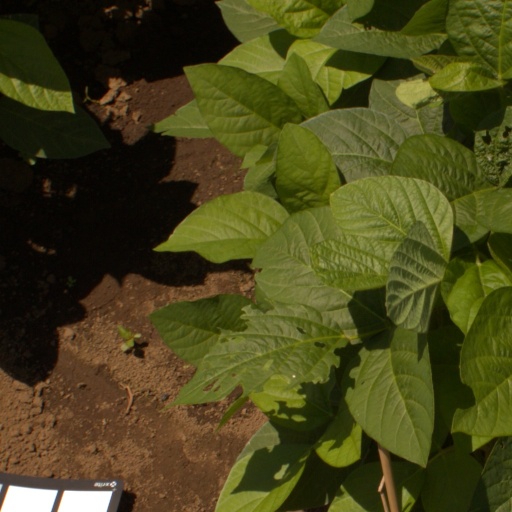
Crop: soybean